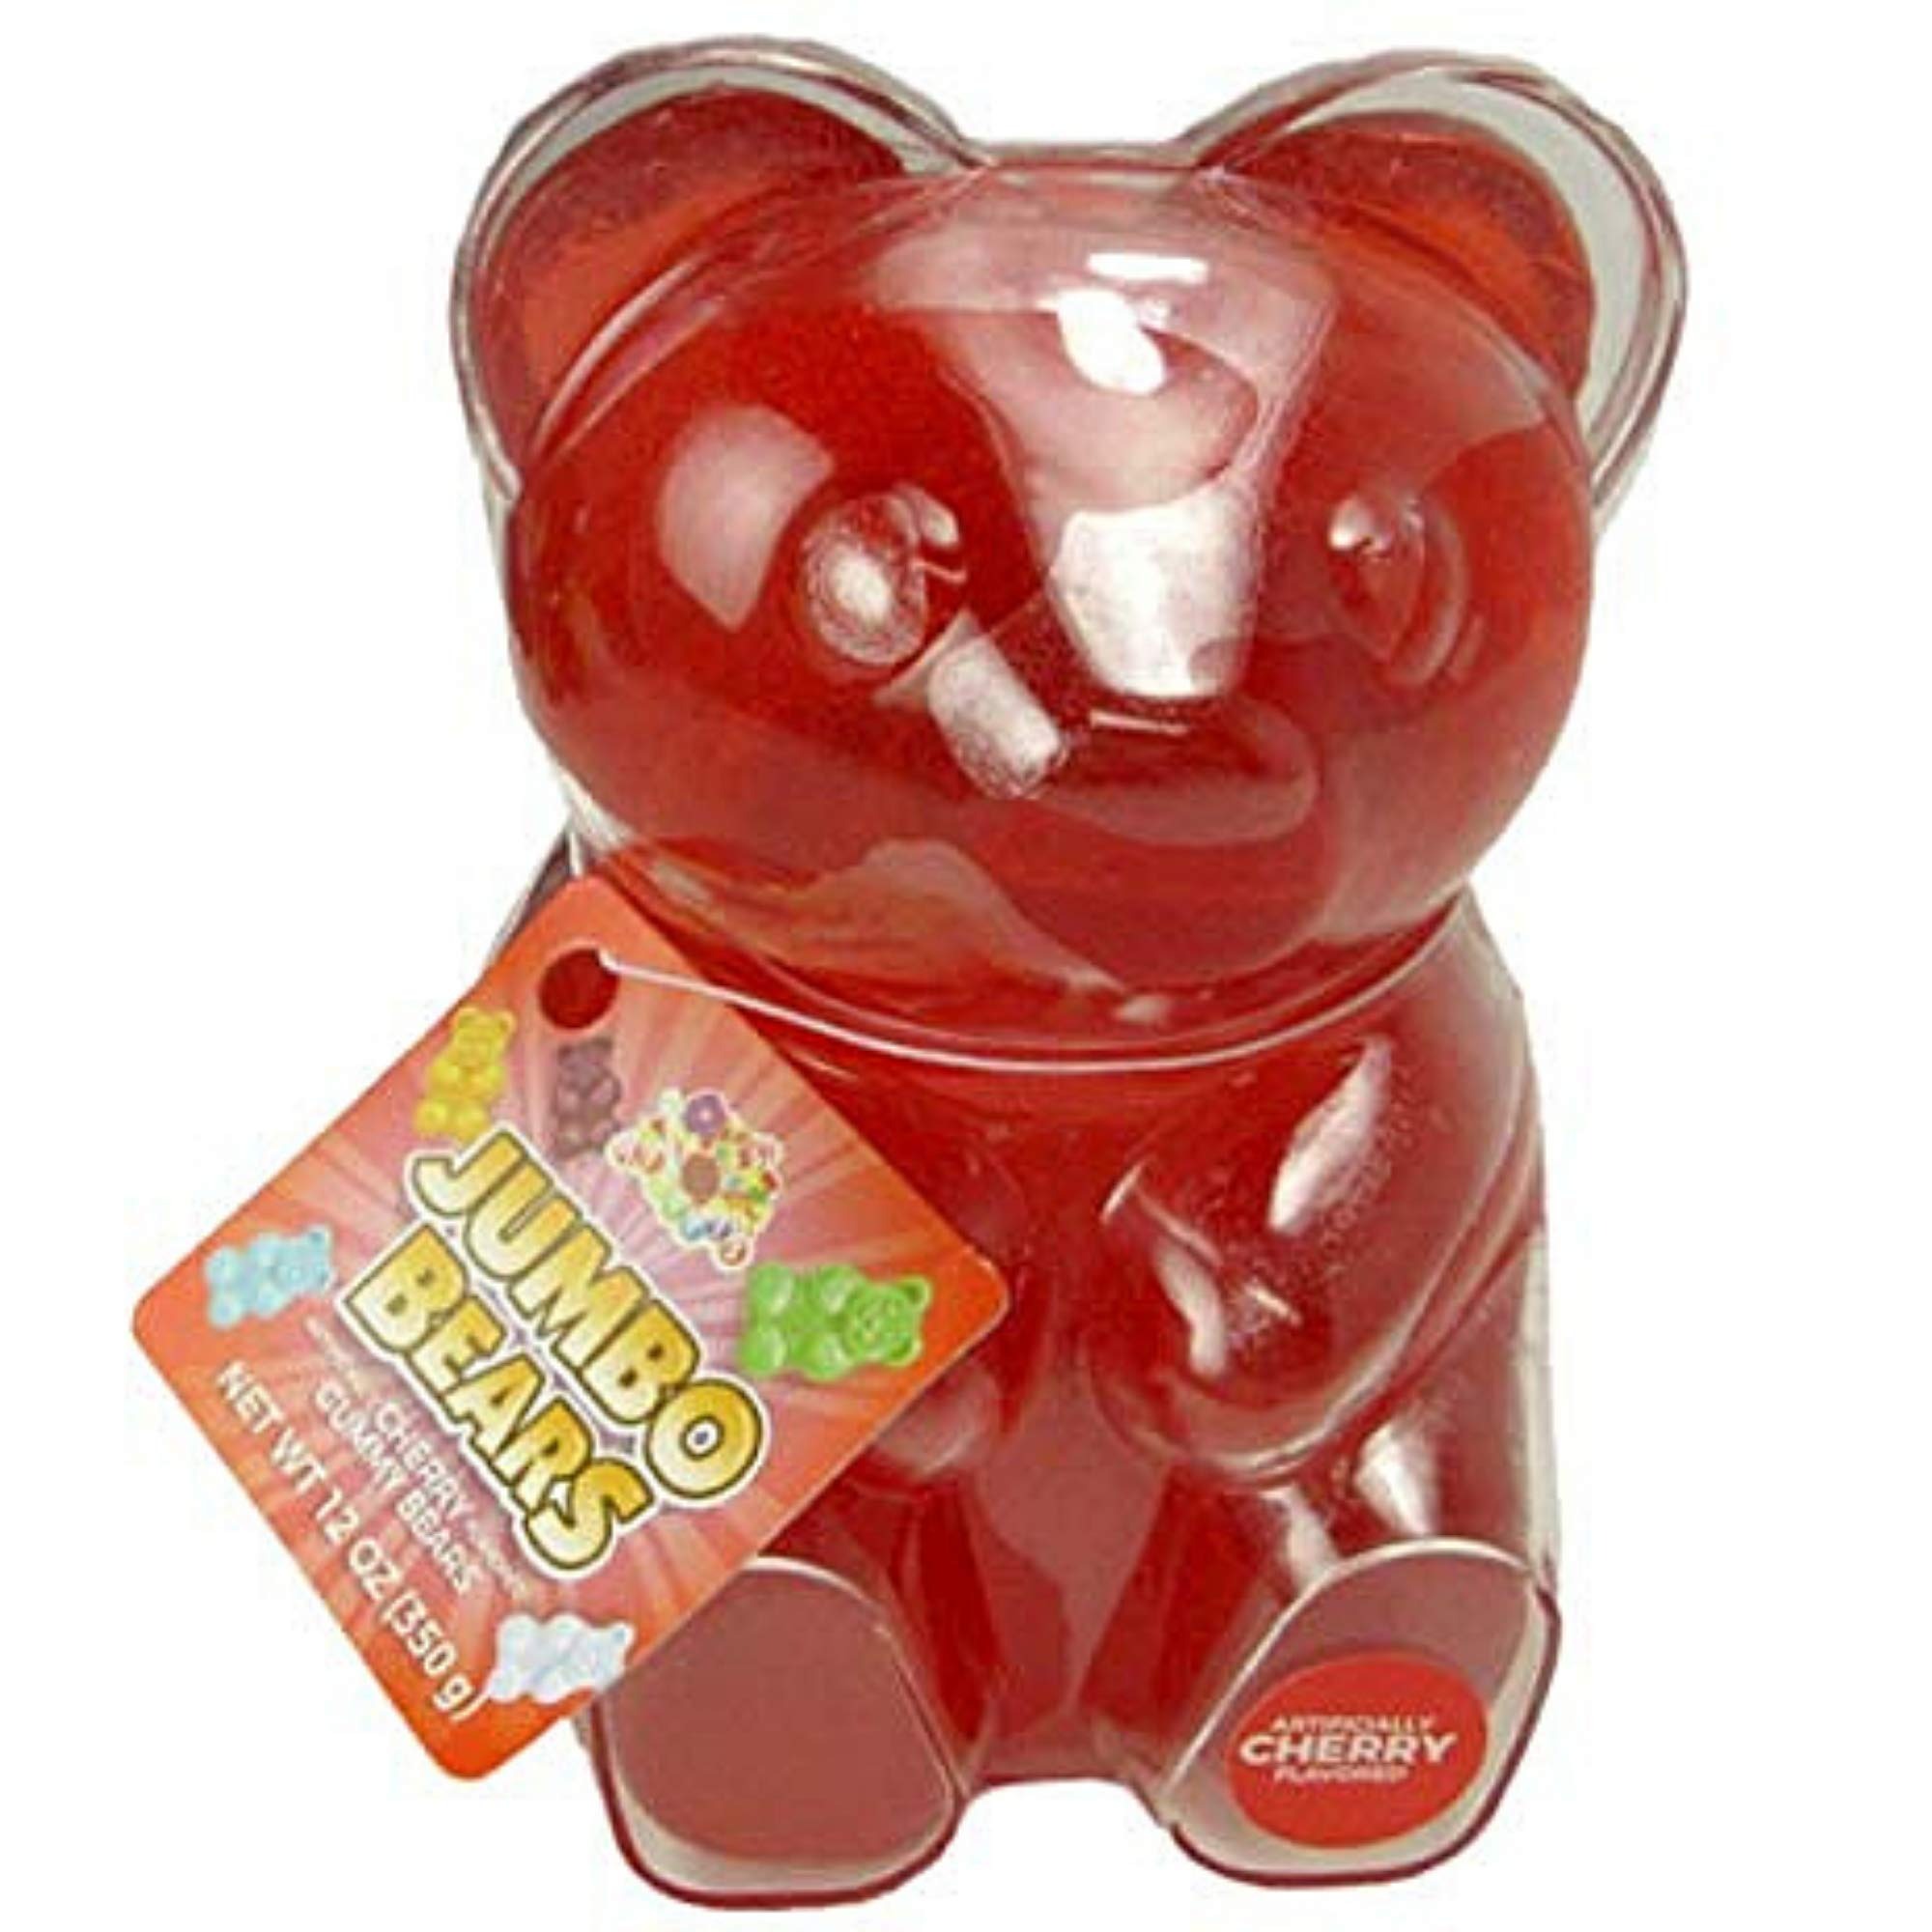
Item Name: Albert's Big Bite Jumbo Blue Raspberry Flavored Gummy Bear, 12 Ounce, 4 Inches Tall
Bullet Point 1: Super Giant gummy bear is 4 inches tall and packed fummy of yummy gummy flavor.
Bullet Point 2: Snuggle one while you sleep and have an instant midnight snack when you have a bad dream.
Bullet Point 3: These giant Big Bite gummy bears are in a size category of their own.
Bullet Point 4: Net Weight: 12 oz - Height: 4-inches - Width: 2.5-inches - Depth: 3-inches
Bullet Point 5: Jumbo gummy bears are packaged in a hard, clear, reusable case that keeps them clean and fresh.
Product Description: Big Bite Gummy Bear is enormous and bursting with fruity flavor. Each giant gummy bear has a full 12 ounces of gummy deliciousness.
Value: 12.0
Unit: Ounce

Price: 18.97